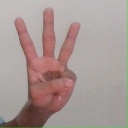
अक्षर: व